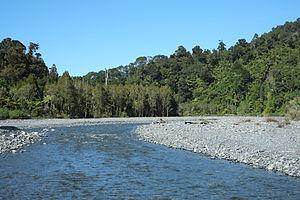
Le fleuve Orongorongo est un cours d’eau qui s’écoule sur 32 km vers le sud-ouest à travers la vallée d’ “Orongorongo Valley” dans le sud de la chaîne de Rimutaka dans l’Île du Nord de la Nouvelle-Zélande.